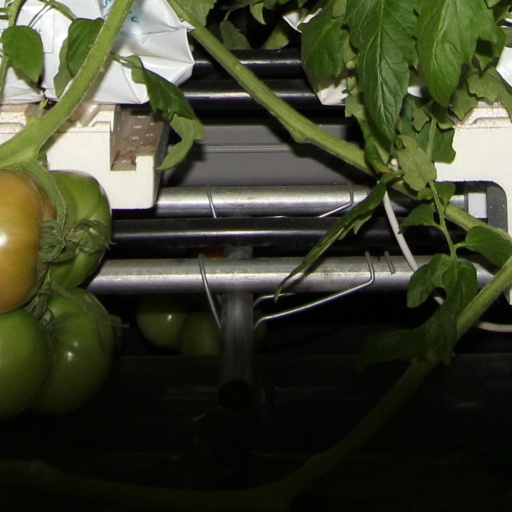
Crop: tomato